August Emanuel von Reuss

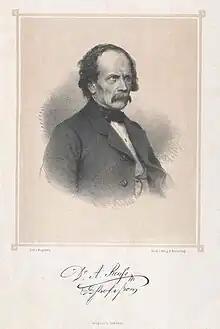

August Emanuel Rudolph von Reuss (8 July 1811 – 26 November 1873) was an Austrian geologist and palaeontologist.